Taman Kota Laksamana

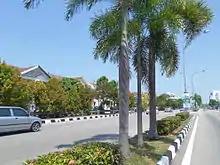
Taman Kota Laksamana

Taman Kota Laksamana is one of a few residential areas and business districts located on reclaimed land in Malacca City, the capital city of the Malaysian state of Malacca. Impression City Melaka, a 138-acre integrated mixed development area which includes the state of the art Encore Melaka theatre, is located in this residential area.